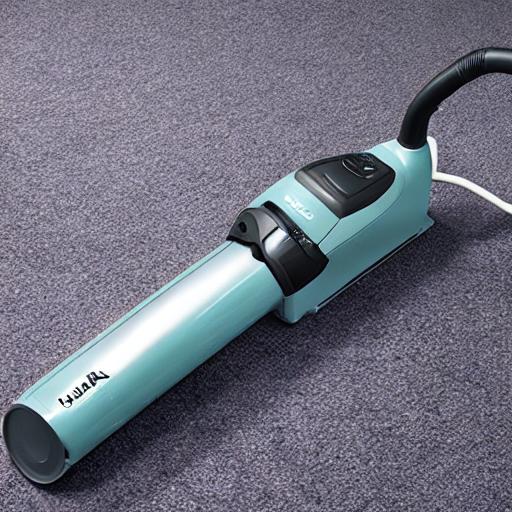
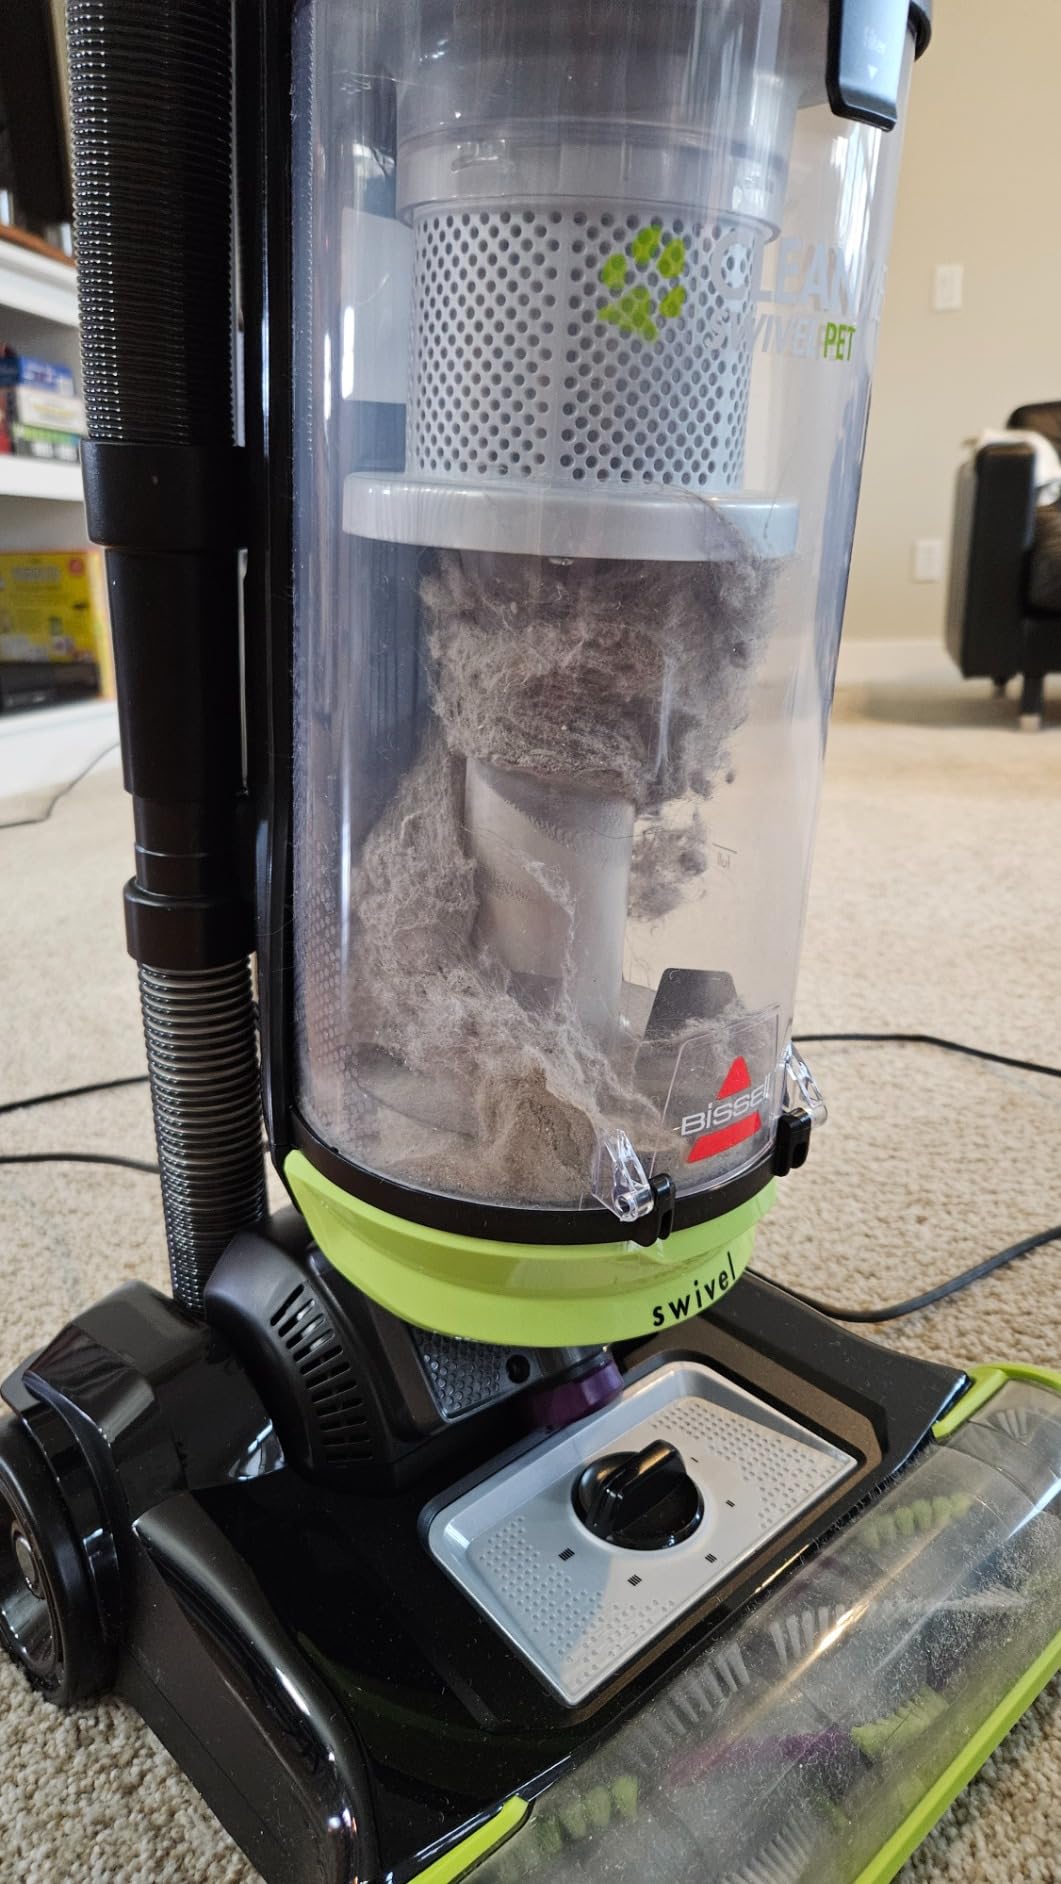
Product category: items_vacuum
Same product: no